Broward County Library

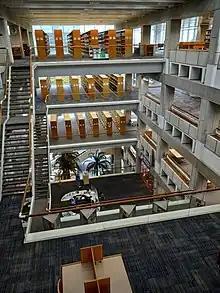
Broward County Main Library interior view

In 1983, the South Regional Library located on the South Campus of Broward Community College became the first joint-use public-college library in the State of Florida.